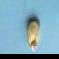
Maize quality: Bad